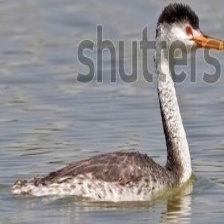
Species: CLARKS GREBE
Scientific name: AECHMOPHORUS CLARKII